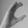
ASL letter: C